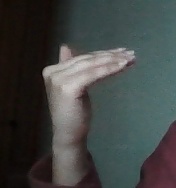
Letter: khaa